Gemur Monastery

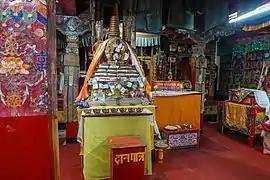
Central prayer hall

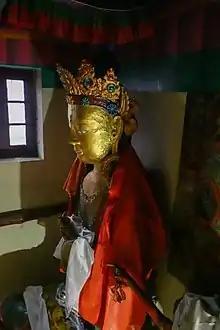
Goddess Marichi Vajravarahi, Oct '20

The Gompa contains a sculpture of the goddess 'Marichi Vajravarahi'. The monastery also contains ancient Buddhist miniature paintings, wall paintings, chortens, statues and Buddhist artifacts.